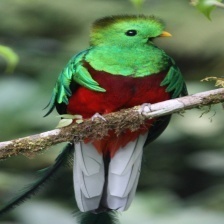
Species: QUETZAL
Scientific name: PHAROMACHRUS MOCINNO